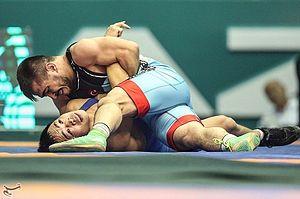
Sezar Akgül est un lutteur turc.